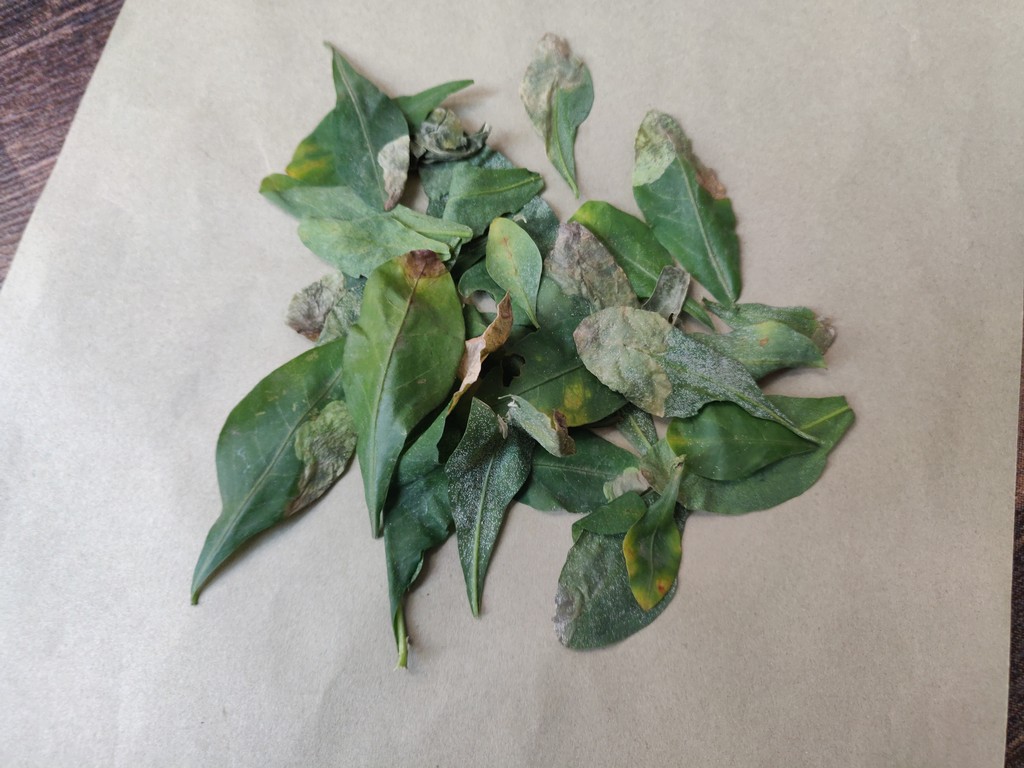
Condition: Unhealthy
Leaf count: multiple
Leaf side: unknown